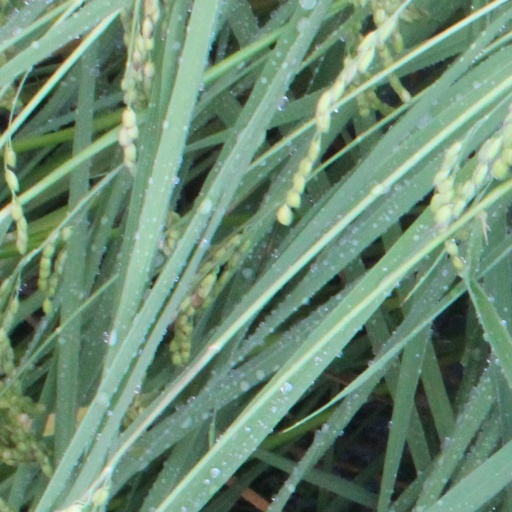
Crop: rice